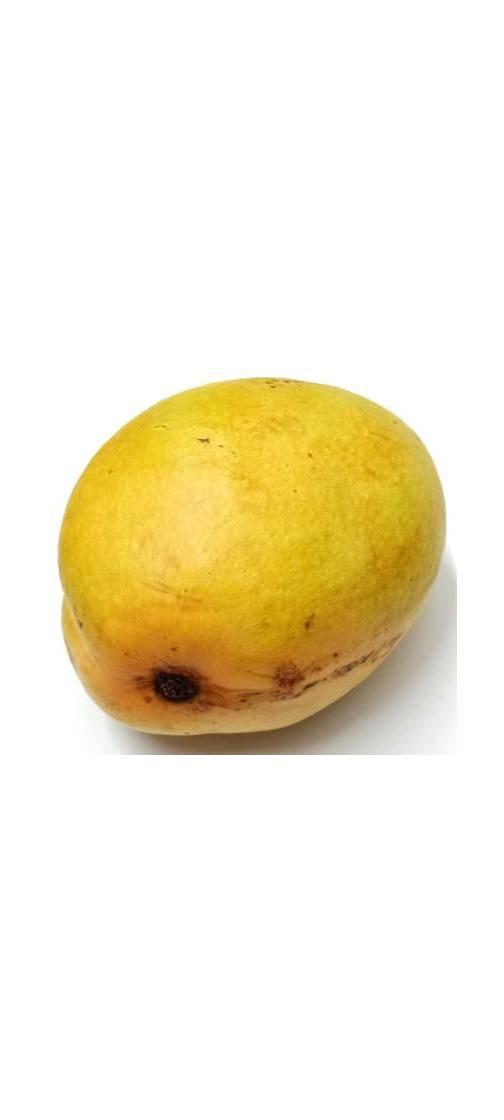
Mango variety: Bari-11